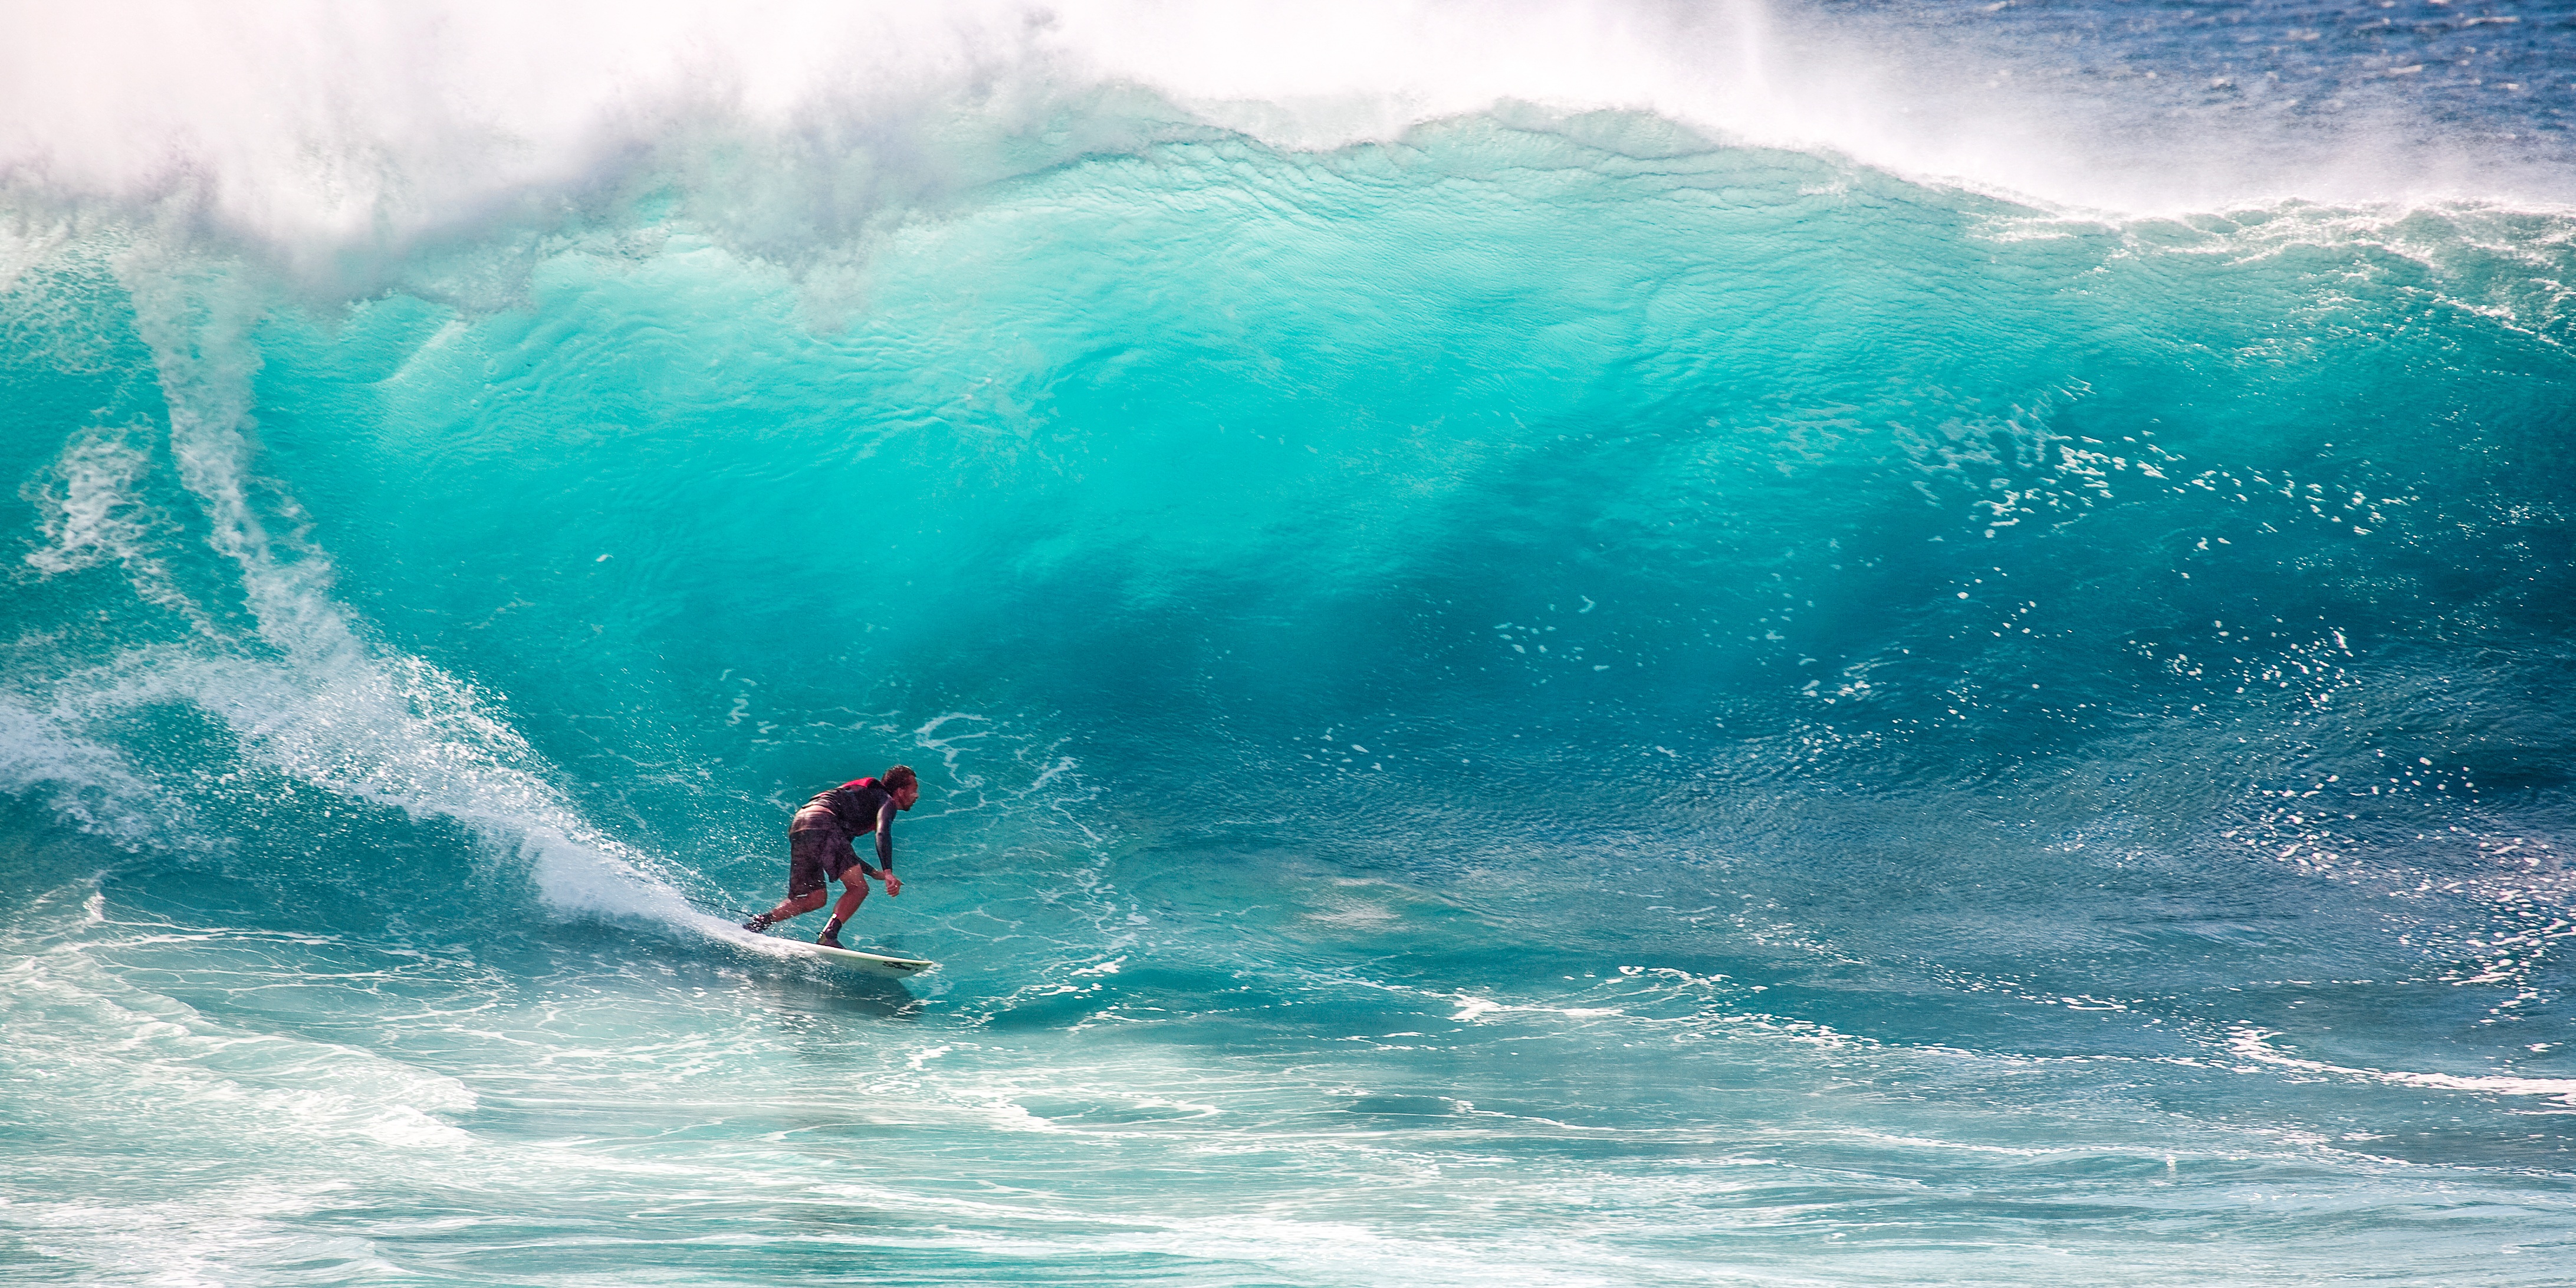
sea, ocean, wave, surfing, surfboard, extreme sport, speed, sports, the indian ocean, water sport, big waves, wind wave, boardsport, surfing equipment and supplies, surface water sports, individual sports, bodyboarding, internet access, java island, ombak tujuh coast